Charles Dupuis (engraver)

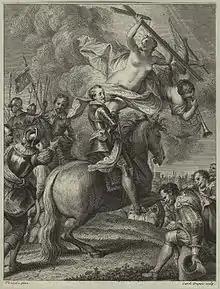
King Henry IV, after

Charles Dupuis (1685, Paris – 3 March 1742) was a French engraver, who based many of his works on the paintings in the galleries at Versailles and the Palais-Royal.